Bochum-Linden

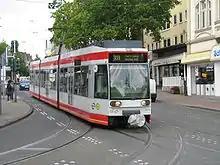
Tram in Bochum-Linden

Bochum-Linden is a district of the City of Bochum in the Ruhr area in North Rhine-Westphalia in Germany. The population's main language was once Westphalian, but it has since been replaced by High German. Bochum-Linden is located in the south west of Bochum, between Dahlhausen and Stiepel. It shares a border with Hattingen, a city of Ennepe-Ruhr-Kreis.